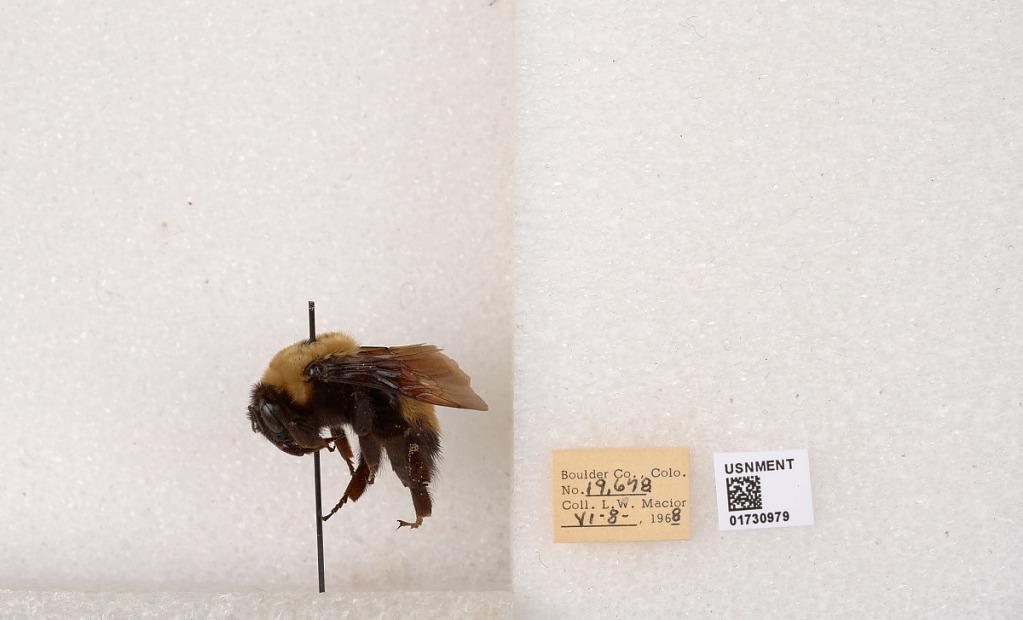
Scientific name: Bombus (Bombus) nevadensis Cresson
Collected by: L. Macior
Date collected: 1968-6-8
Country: United States
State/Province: Colorado
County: Boulder
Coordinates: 40.0925, -105.358